Coastal coal-carrying trade of New South Wales

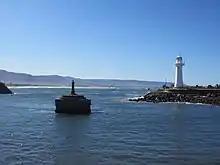
Entrance to Wollongong Harbour and base of the Tee-Wharf steam crane, with the northern portion of the Illawarra escarpment in the background (August 2018)

In its earlier years—much like the other ocean jetty coal ports—Port Kembla was exposed to rough seas during bad weather, Between 1901 and 1937, first an eastern breakwater and then a northern breakwater was constructed, resulting in a large protected and safe anchorage now known as the "Outer Harbour".